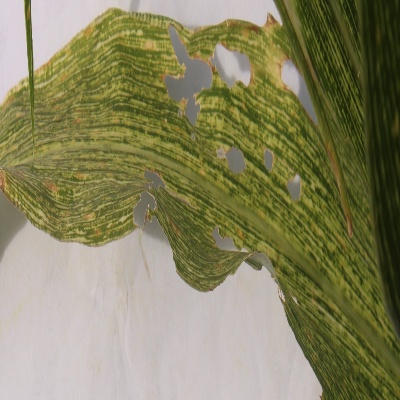
Crop: Maize
Condition: streak virus